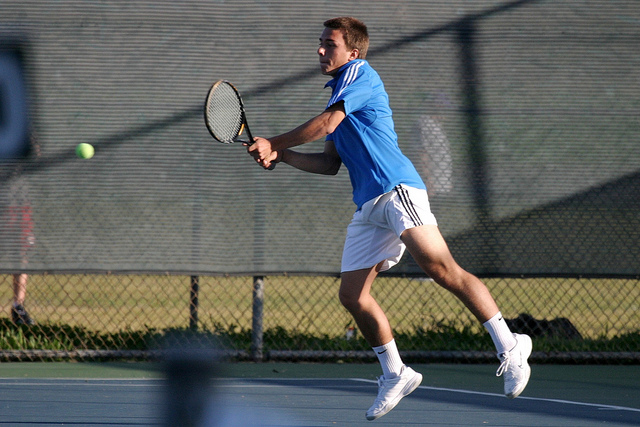
người đàn ông áo xanh dương đang chơi tennis trên sân